Thousand Buddha Mountain

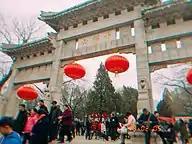
Qianfoshan Spring Festival Temple Fair

Many of the statues on the Thousand Buddha Mountain were damaged or lost during the Cultural Revolution, but restoration started in 1979 already. Since then, many new statues have been added. The largest new statues are a 20-meter-tall sitting Maitreya Buddha completed in 2000 and lying Buddha with a swastika on his chest. The latter statue was carved out of granite in 1996, has a length of 10 meters and weighs approximately 50 tonnes.